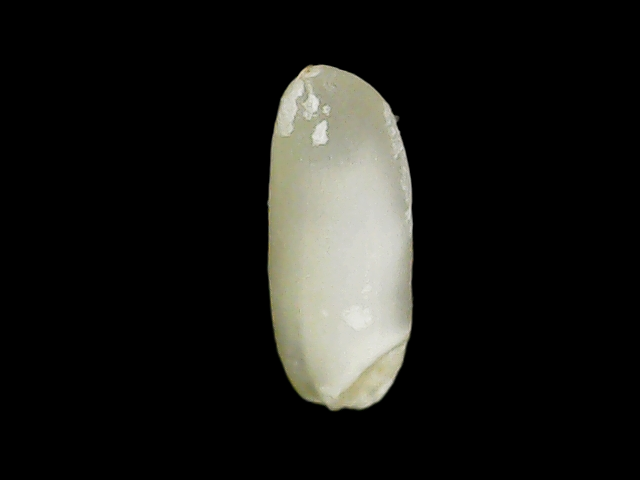
Rice variety: Binadhan7